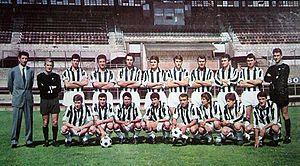
La saison 1966-1967 de la Juventus Football Club est la soixante-quatrième de l'histoire du club, créé soixante-dix ans plus tôt en 1897.